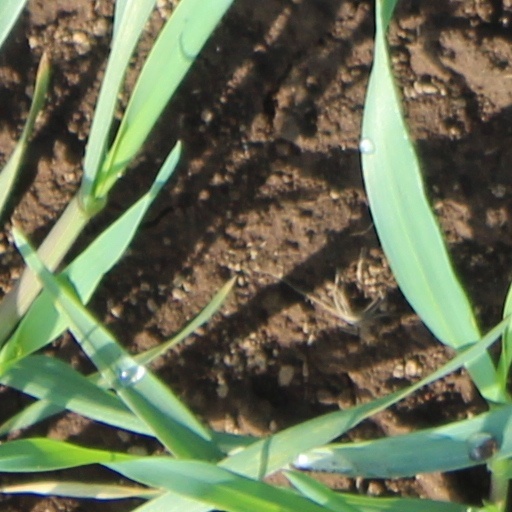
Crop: wheat